204th Airlift Squadron

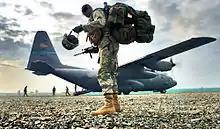
The last C-130 Hercules aircraft scheduled to leave the Hawaii Air National Guard sits in the flight line during a farewell ceremony by the 204th Airlift Squadron at Hickam Air Force Base, Hawaii, 8 Feb. 2006.

Since its establishment, squadron C-130 crews have made airdrops over India, shuttled military crews involved in the search for missing in action servicemen in New Zealand and Cambodia, and have even transported to Oahu 30 to 40 people arrested on neighbor island drugs raids.